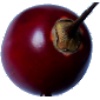
Label: tamarillo